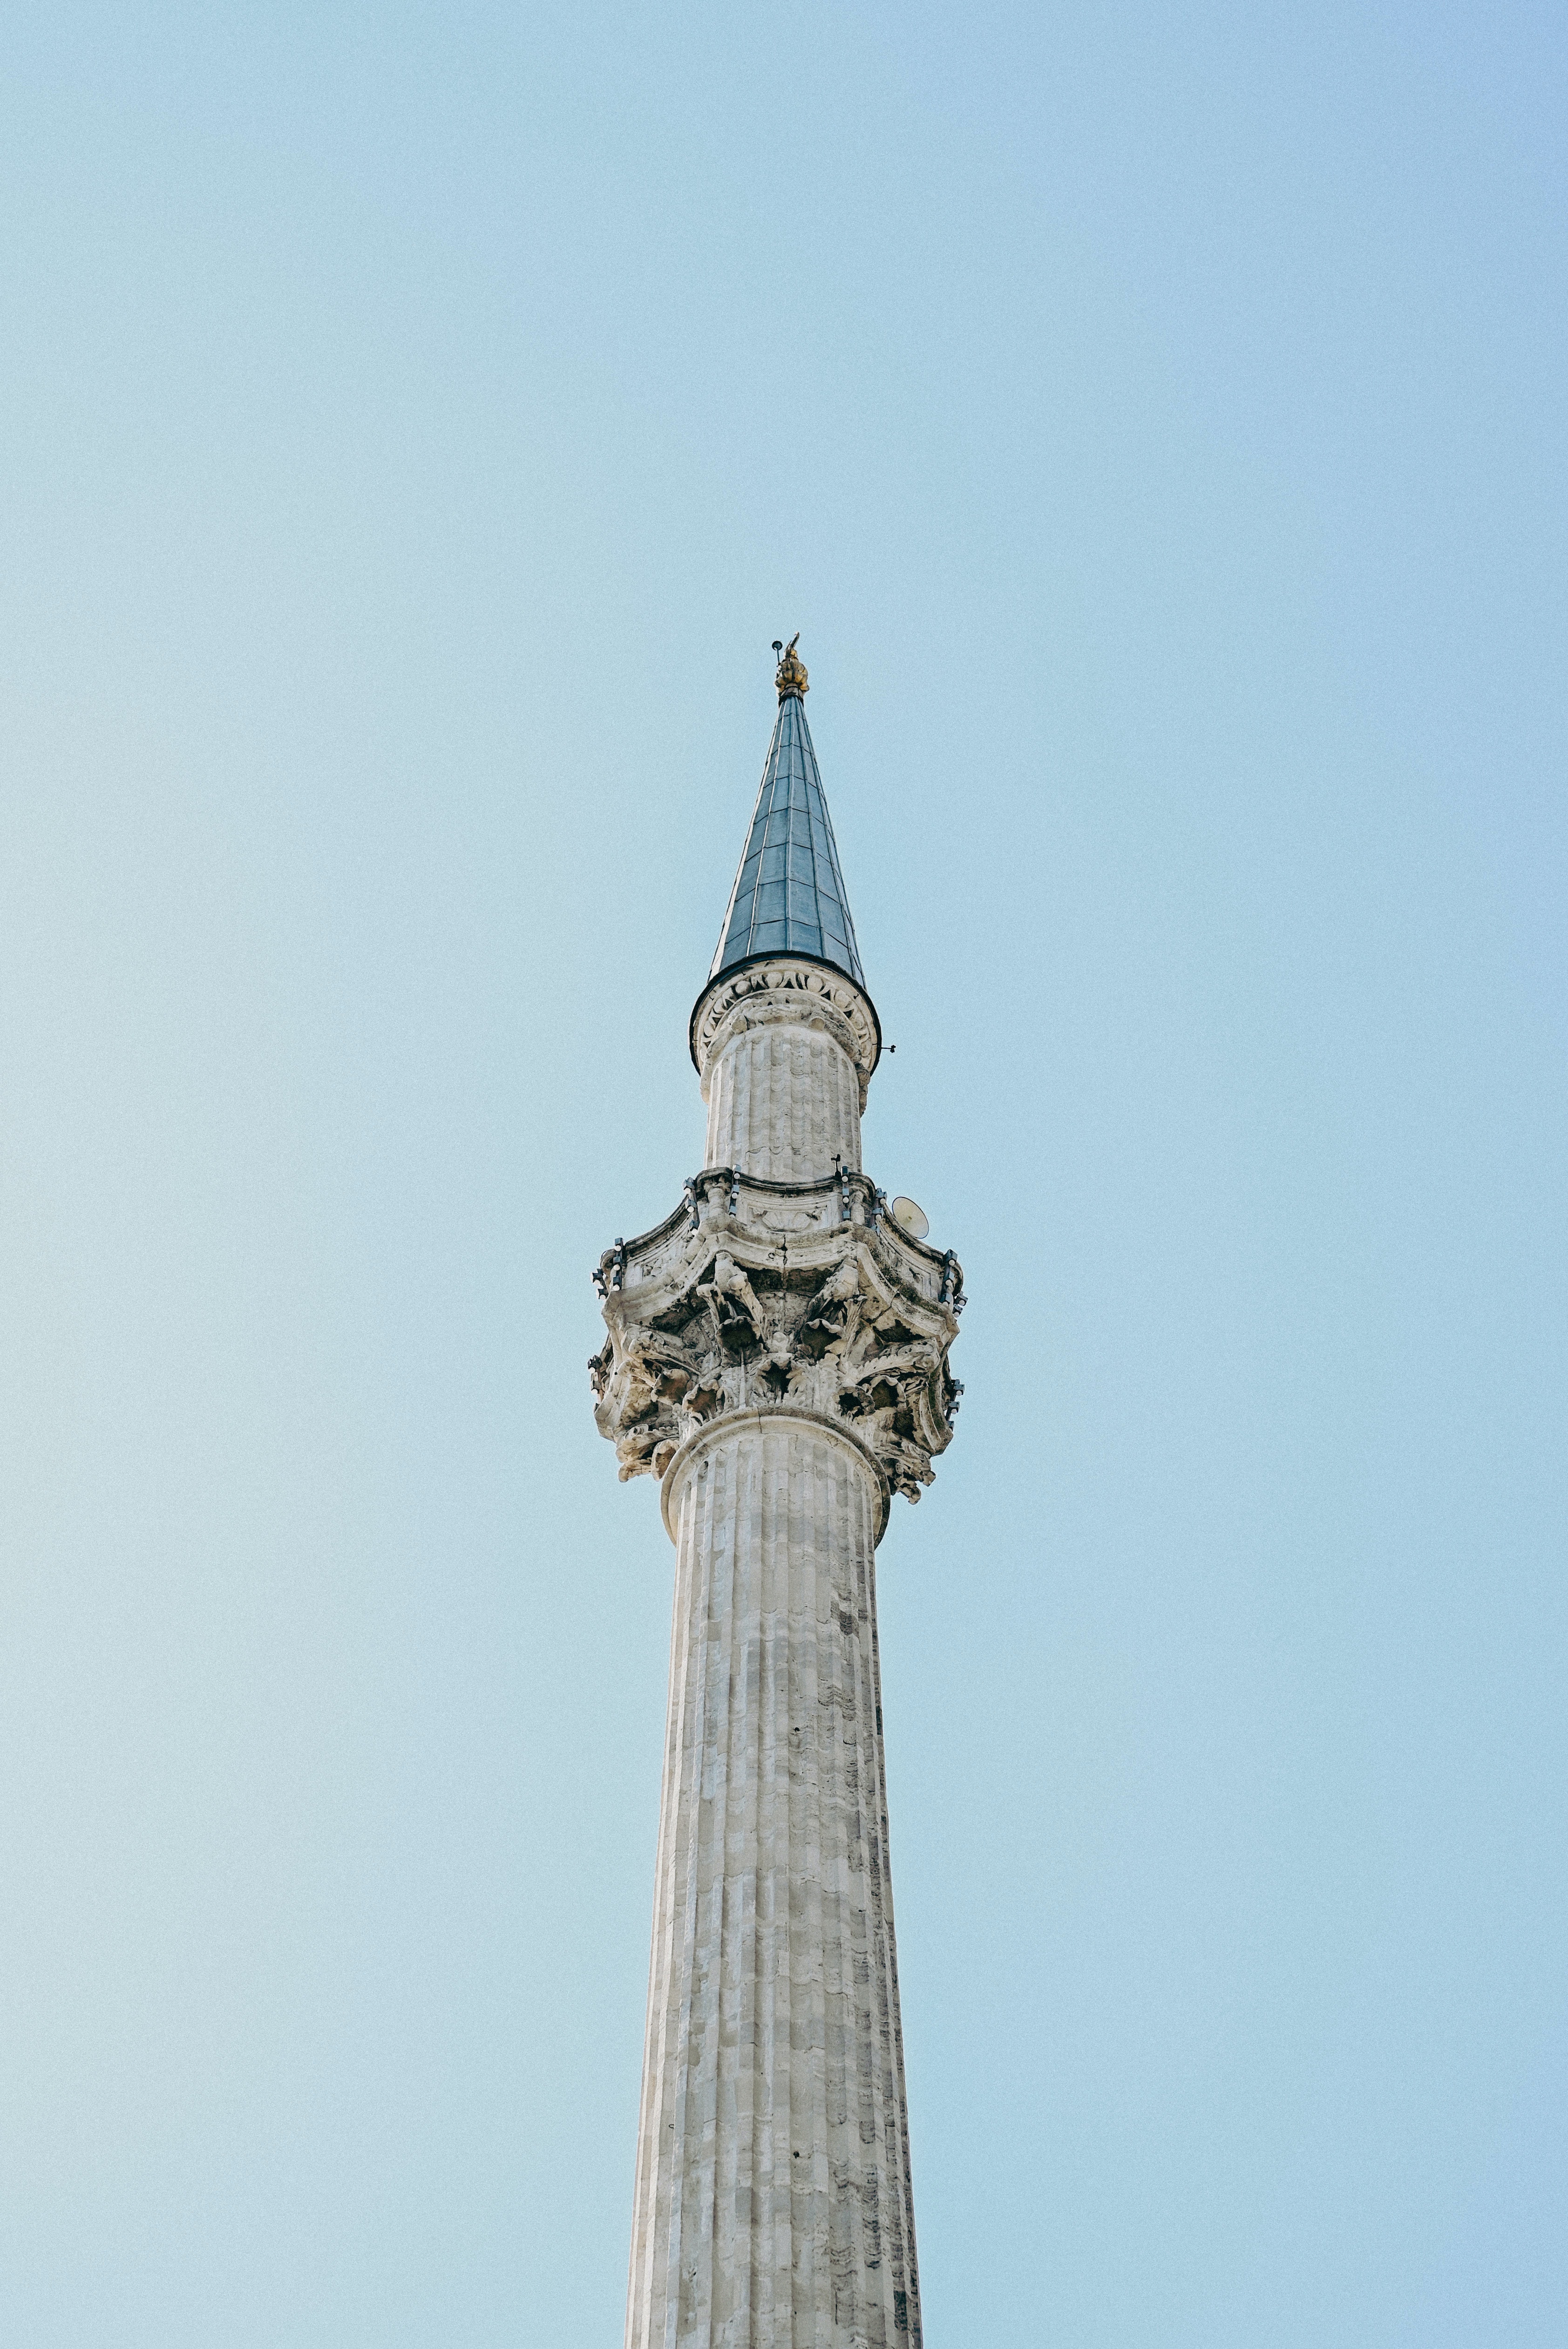
sky, tower, building, finial, skyscraper, monument, spire, column, tree, observation tower, art, steeple, facade, turret, artifact, national historic landmark, historic site, tourist attraction, classical architecture, obelisk